Time of Favor

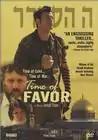

Time of Favor (in Hebrew, Ha-hesder) is Israeli writer-director Joseph Cedar's 2000 debut film, starring Aki Avni. The film plays out a psychologically complex love triangle in the middle of terrorist conflict in the Israeli occupied West Bank.